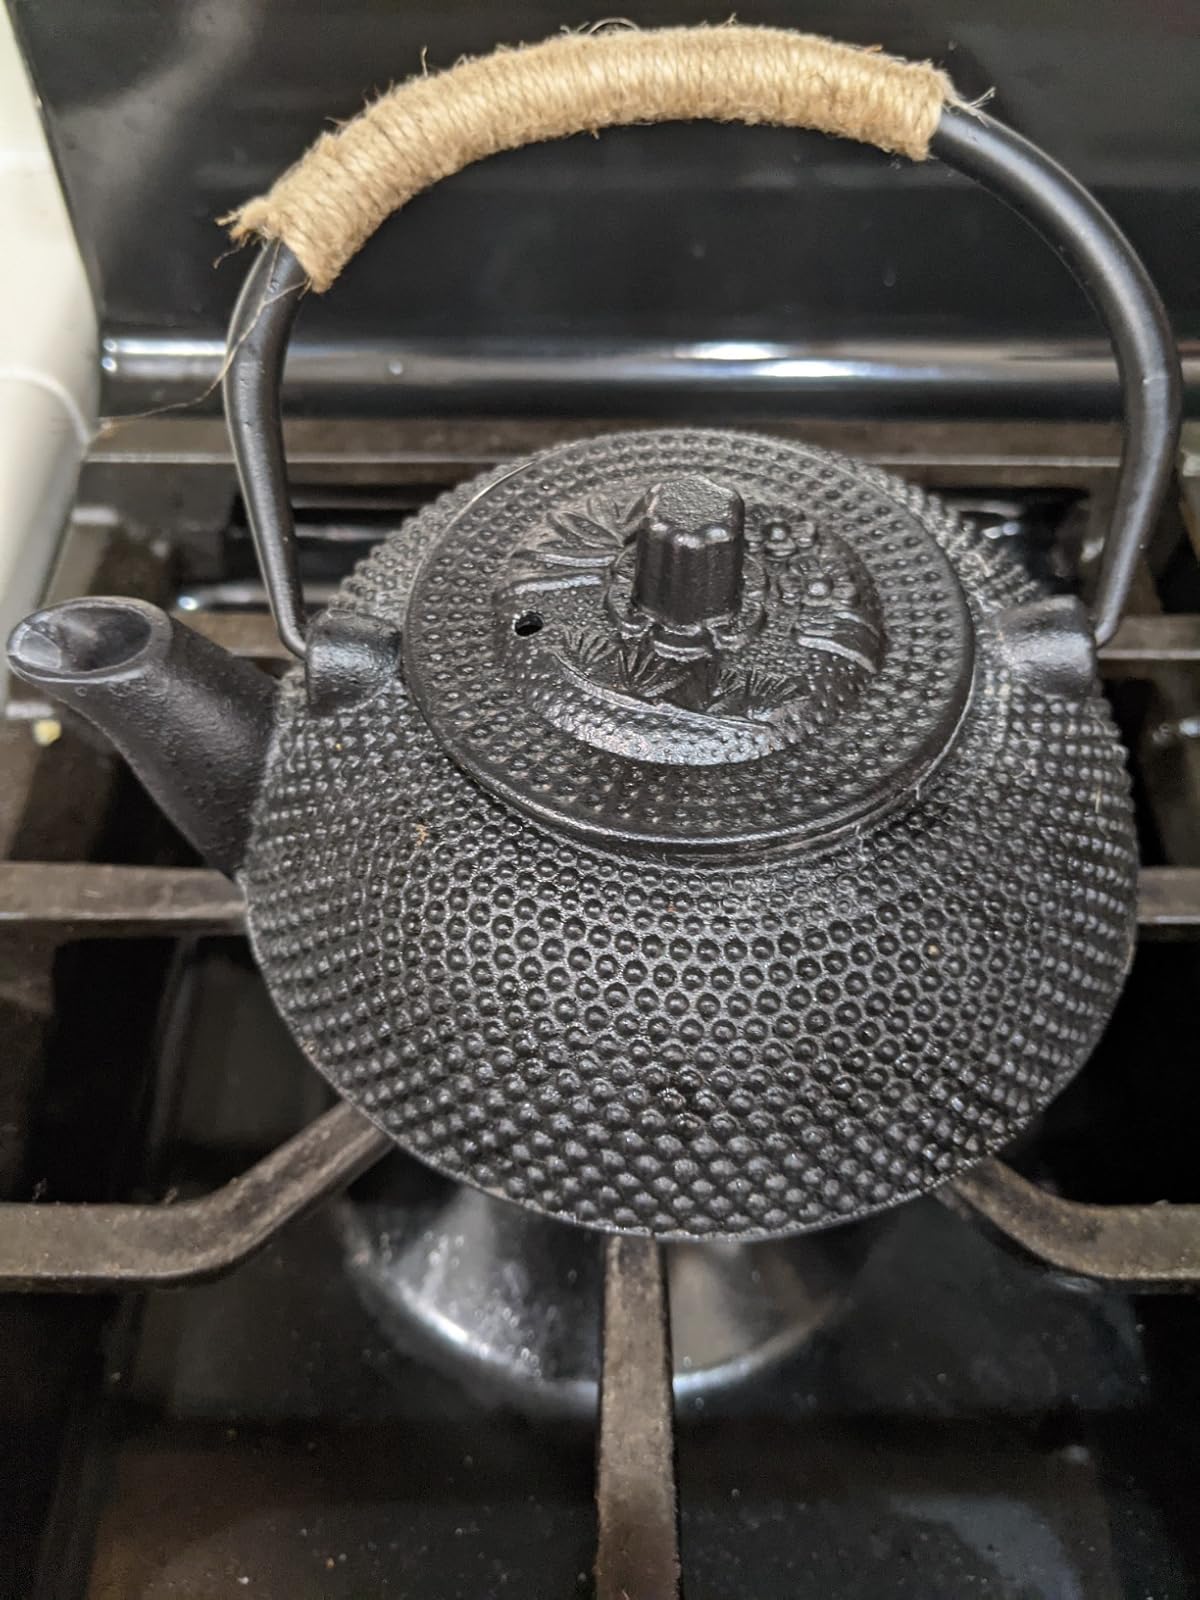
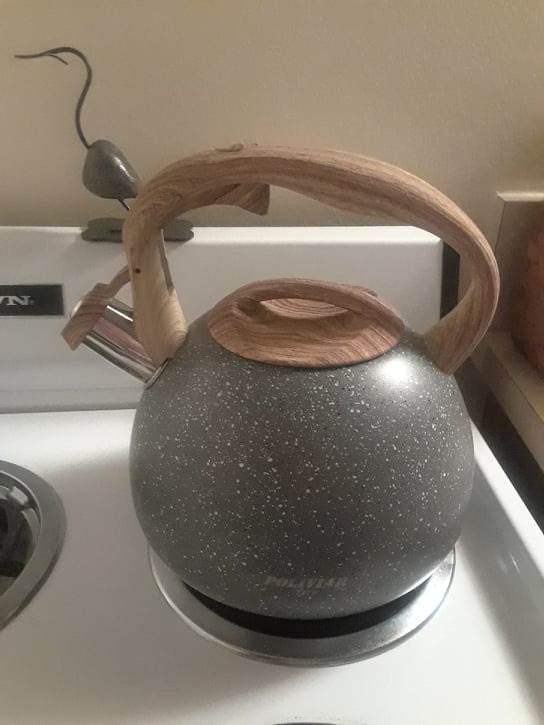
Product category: items_kettle
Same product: no